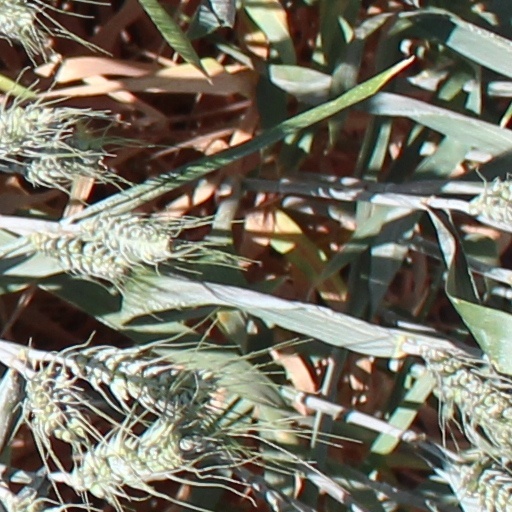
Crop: wheat